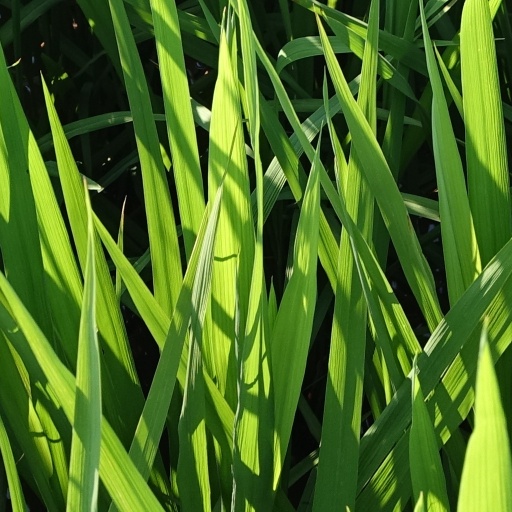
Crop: rice